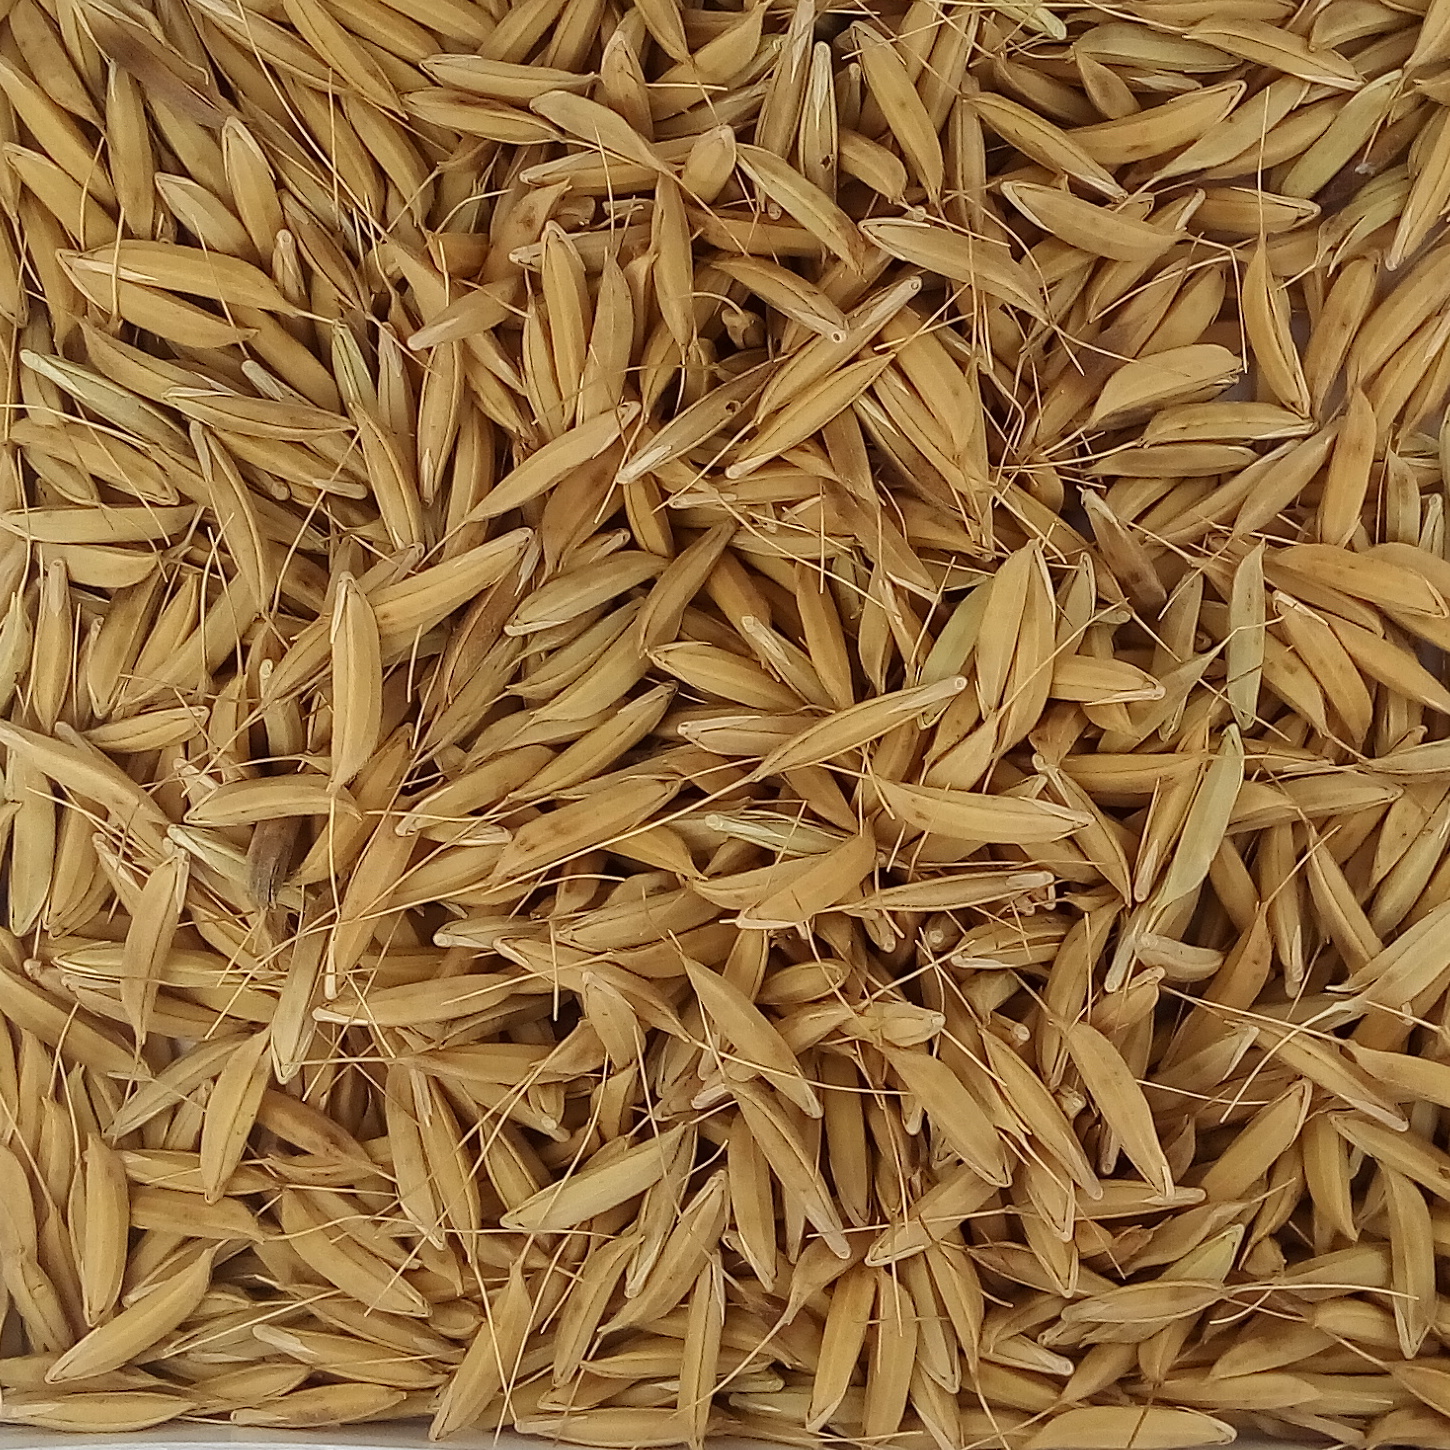
Rice seed variety: CSR_30